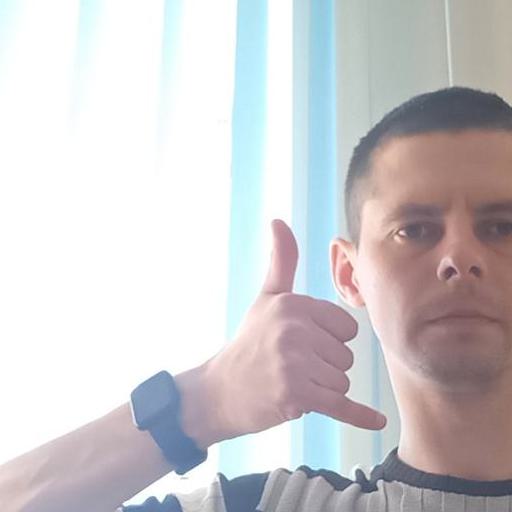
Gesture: call